Church of Santiago (Lorca)

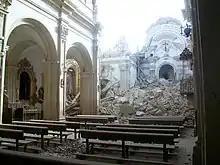
The church damaged

The Church of Santiago (St James) is a church located in Lorca, Spain. It was damaged in the 2011 Lorca earthquake.